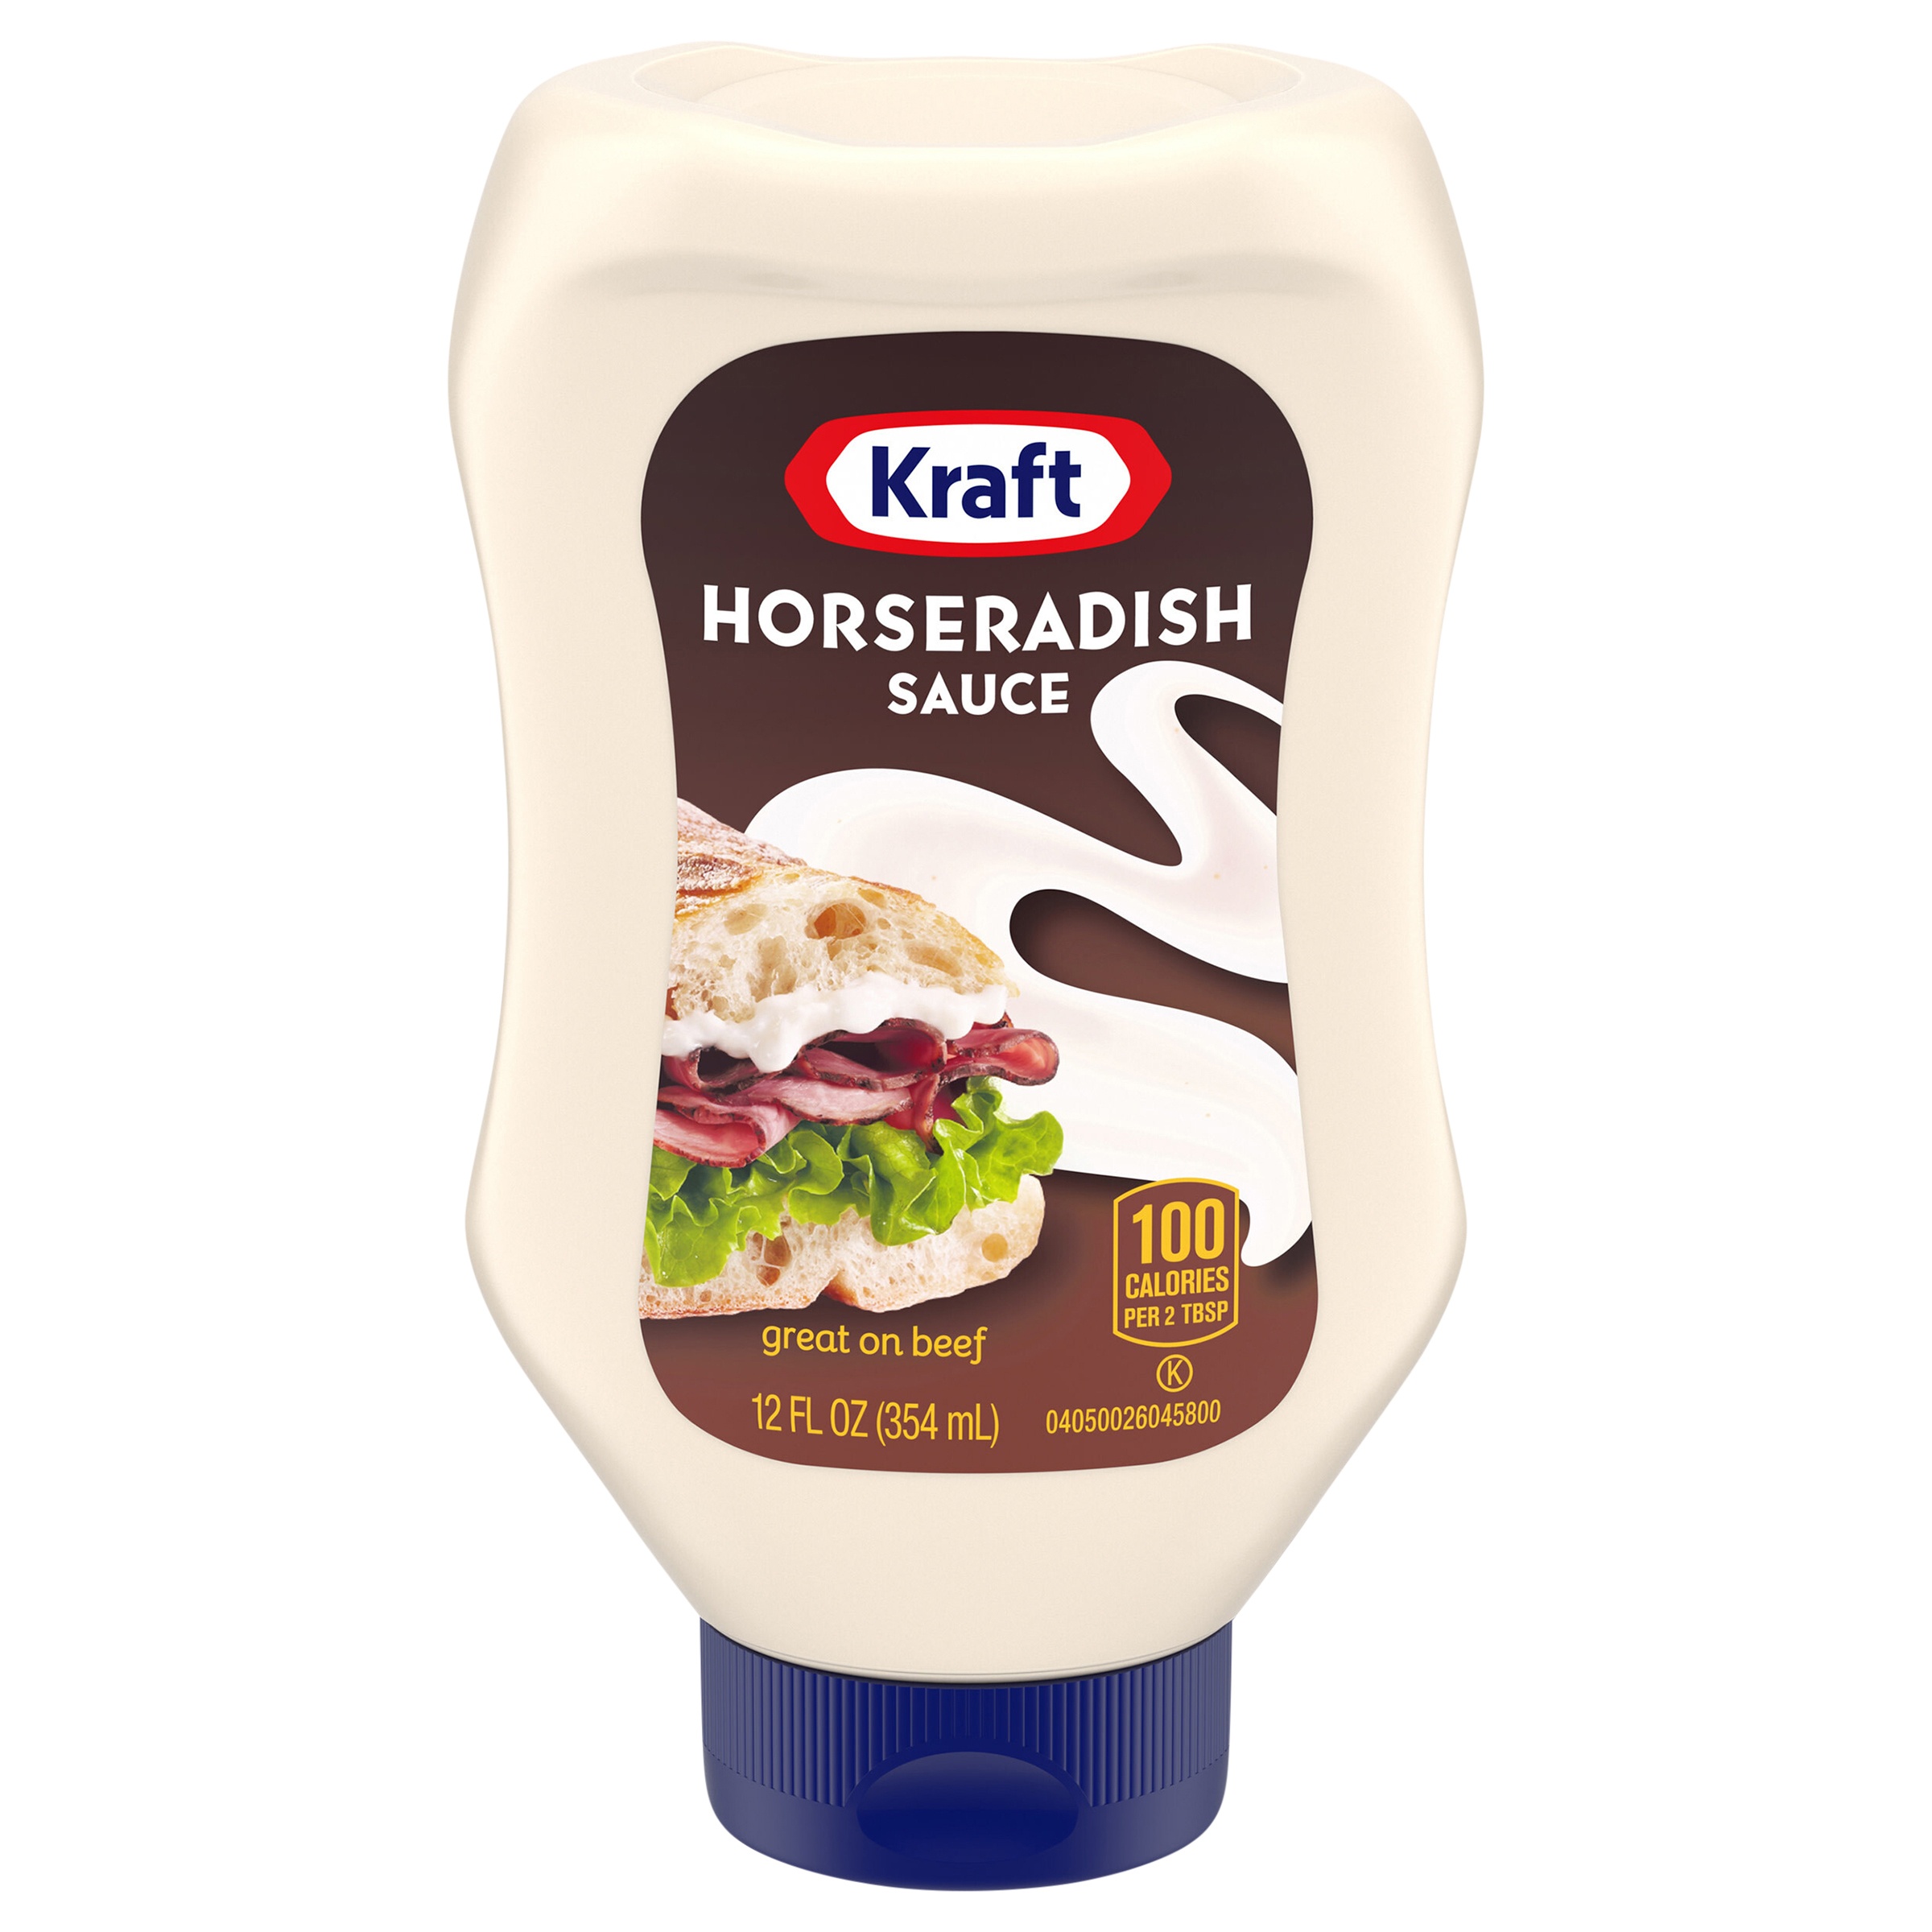
Kraft Horseradish Sauce 12 fl oz
Brand: Kraft Heinz Foods Company
Category: Food, Beverages & Tobacco > Food Items > Condiments & Sauces > Horseradish Sauce